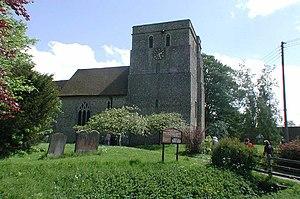
Brook est un village et un Civil parish situé dans le Borough de Ashford dans le comté du Kent, en Angleterre. Situé à environ cinq miles à l'est de Ashford. Selon le recensement de 2001, il y a une population de 307 habitant.